Olivella perplexa

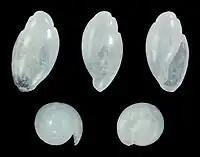
Juvenile

Original description: "The shell is small (maximum length about 5 mm.), relatively solid and porcellaneous white, glossy, usually with an elevated stubby spire of about 5 whorls and about half the total length. The nuclear whorls are small, convex and partly immersed so as to appear to lie below the general level of the succeeding turn. The sutures are deeply channelled, widely overlapped by the sharp and often frayed margin of the whorl in front. Parietal callus is thick, particularly so near the end of the aperture from which it extends downward along the surface of the parietal wall as in thickened ribbon to the end of the columella which it partly encircles. The pillar structure is a simple fold at the end of the columella. Fasciole small and simple. The outer lip has a straight, thin edge, its posterior junction with the body-whorl enclosing a short canal.